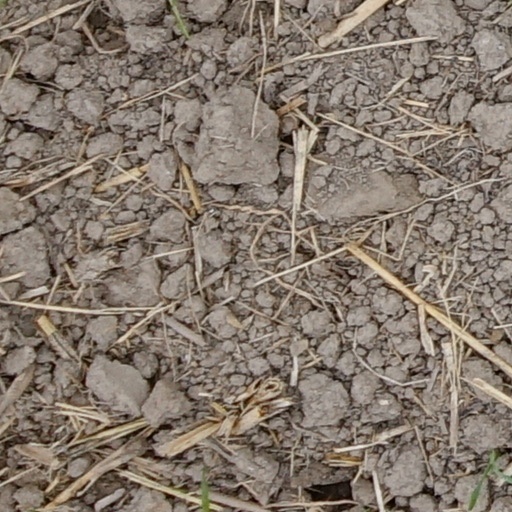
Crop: wheat